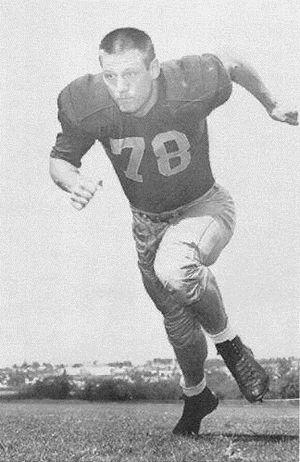
Ben Davidson, né le 14 juin 1940 à Los Angeles, et mort le 3 juillet 2012 à San Diego en Californie, est un joueur américain de football américain ayant évolué au poste de defensive end. Après sa carrière, il a fait des apparitions dans plusieurs films et séries télévisées dans des seconds rôles.